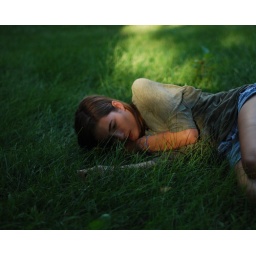
I ended up liking this one as well. A black and white version in comments.